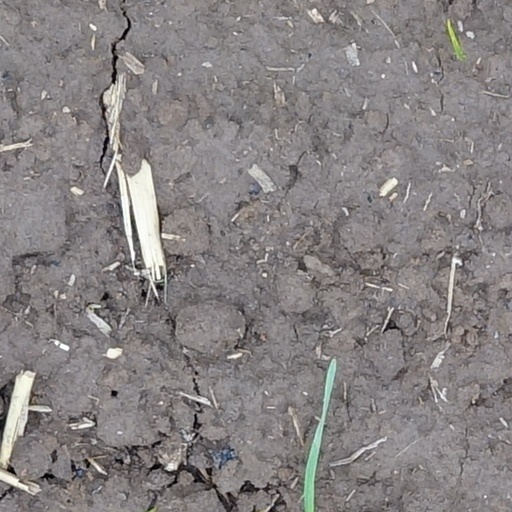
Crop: wheat